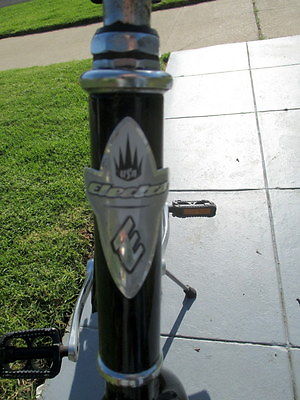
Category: bicycle